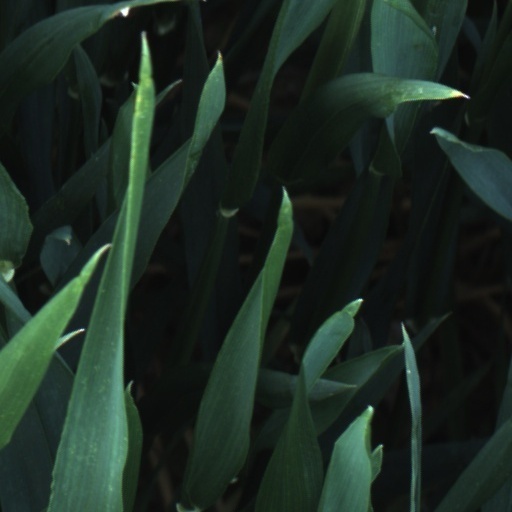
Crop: wheat